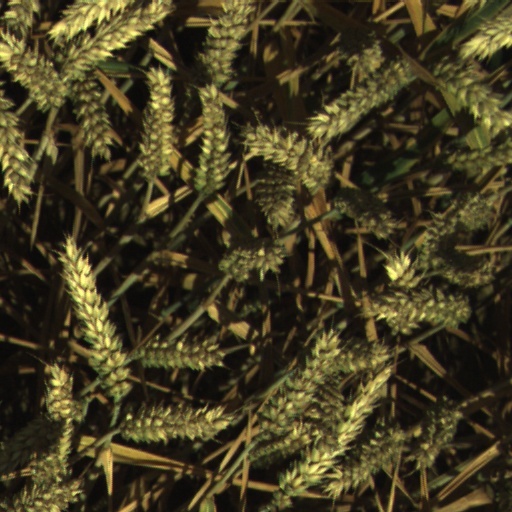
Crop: wheat